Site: brandenburg
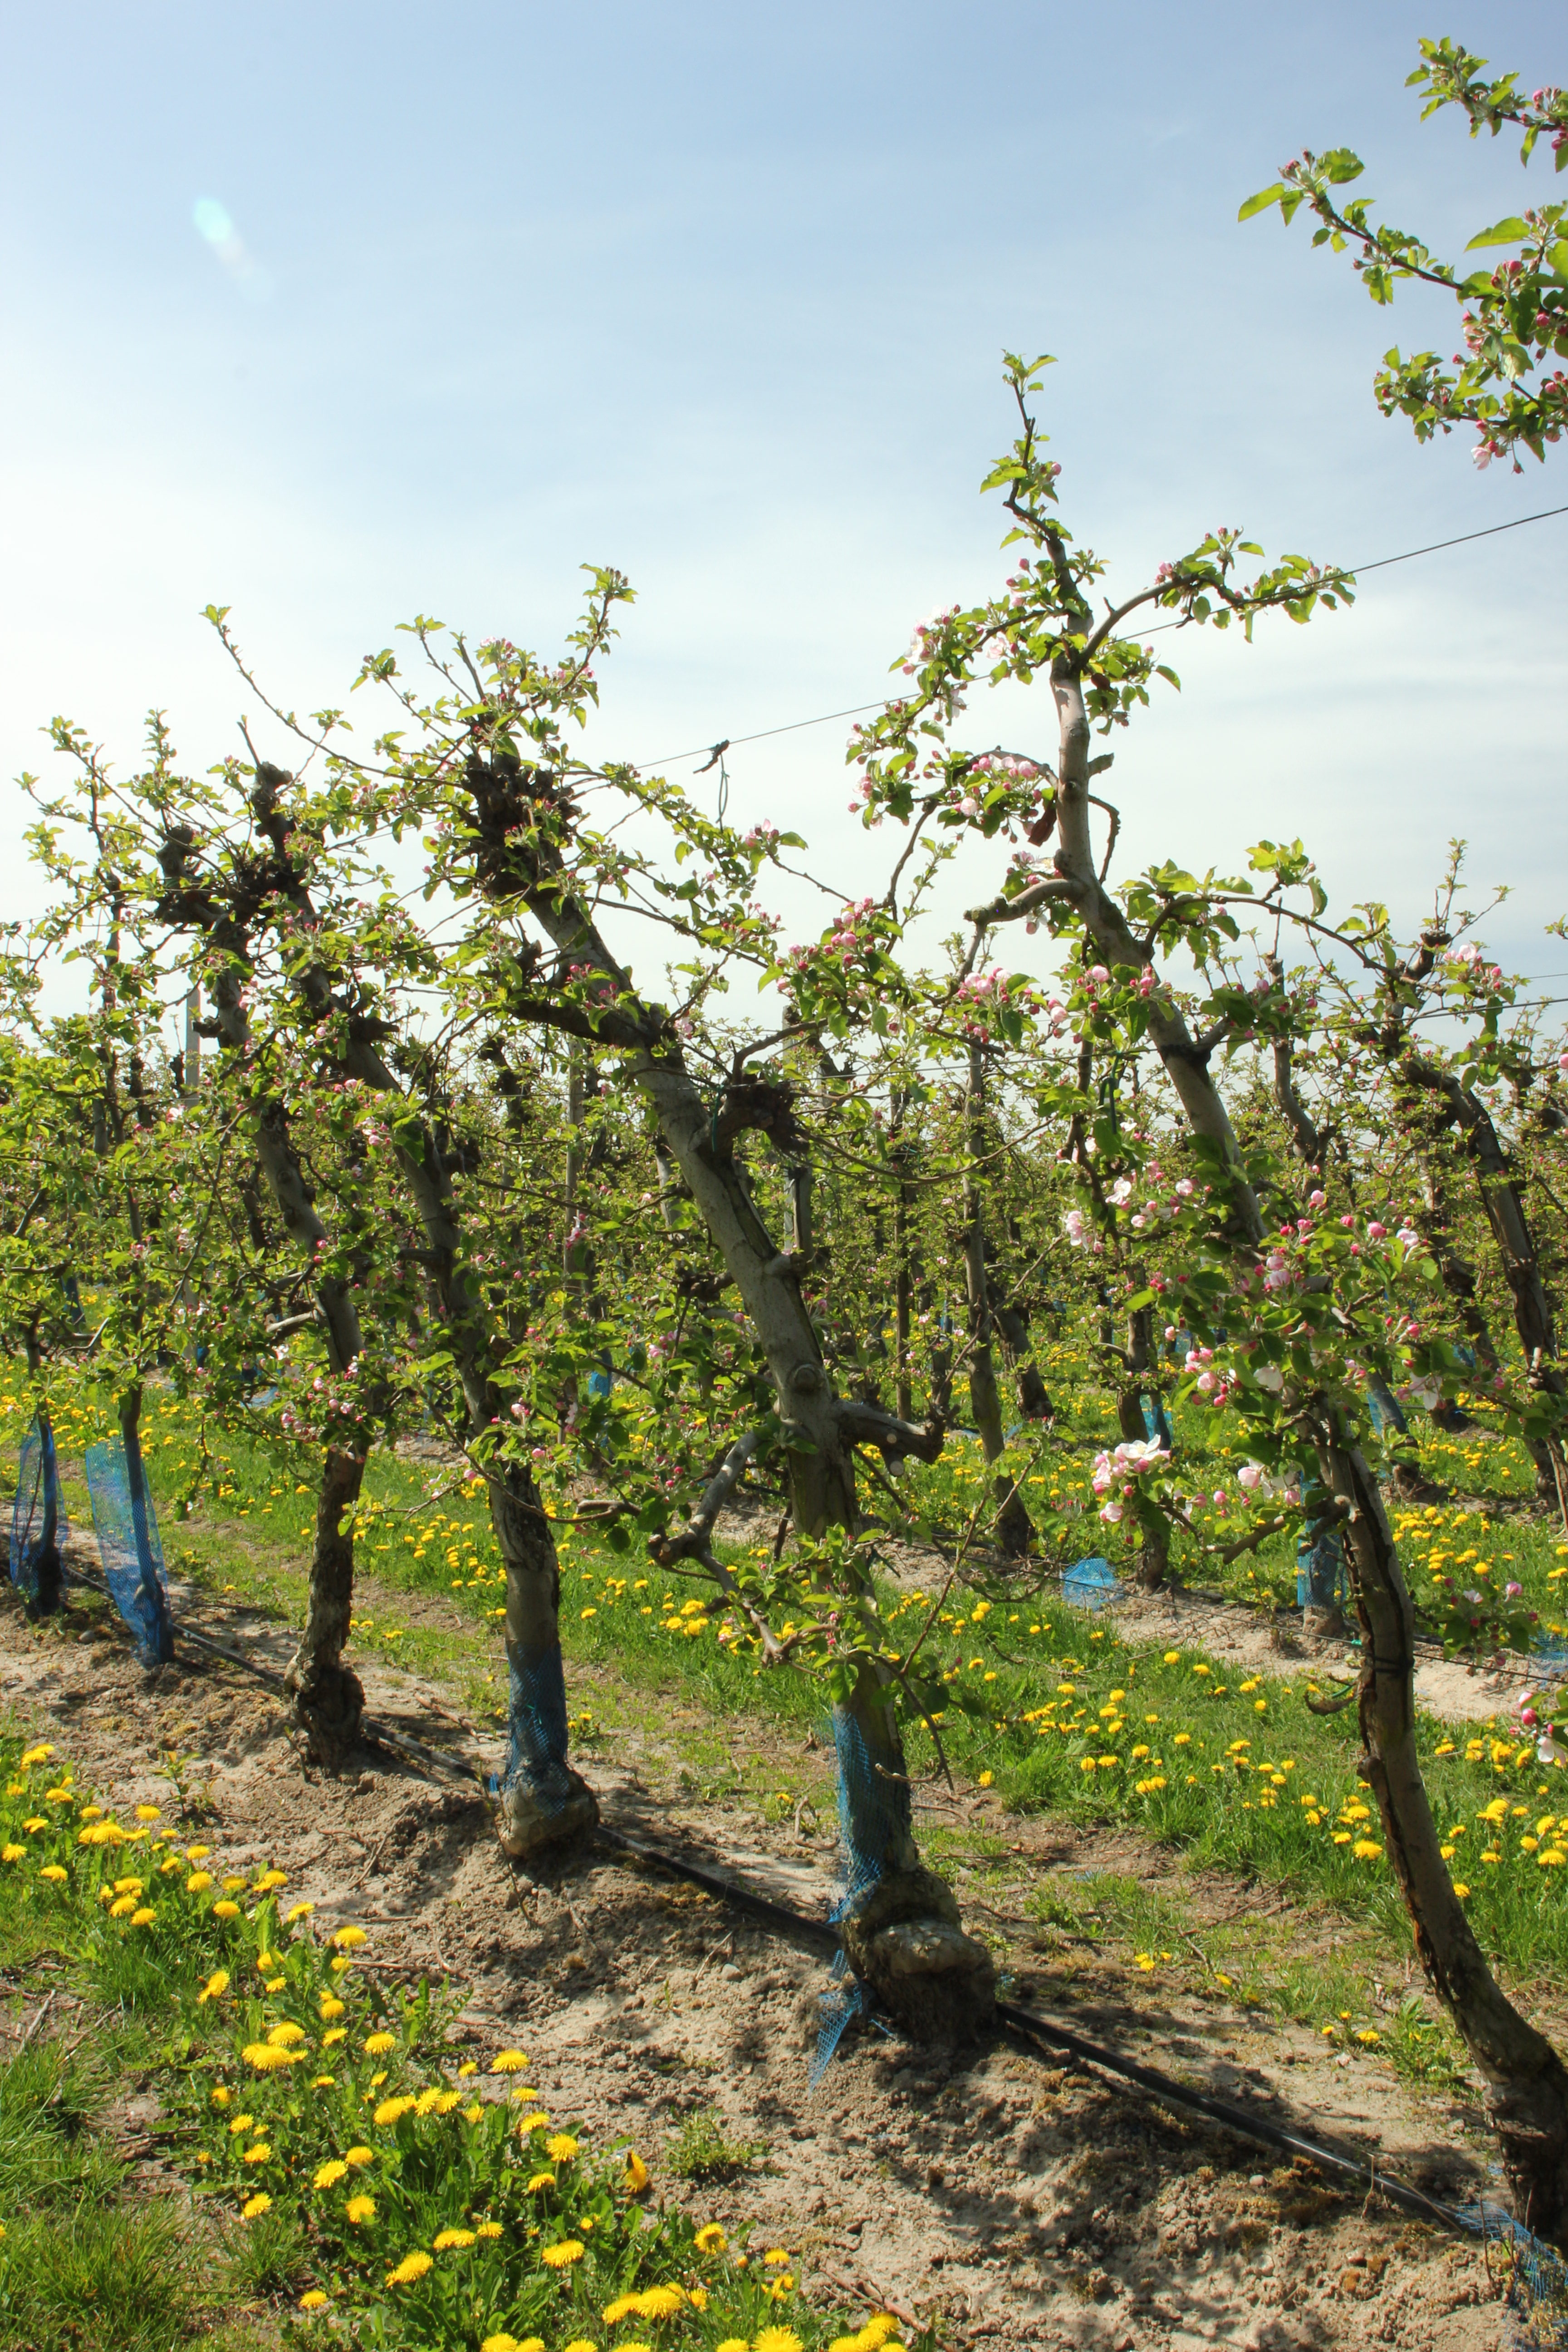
Growth stage (BBCH 57): Inflorescence emergence